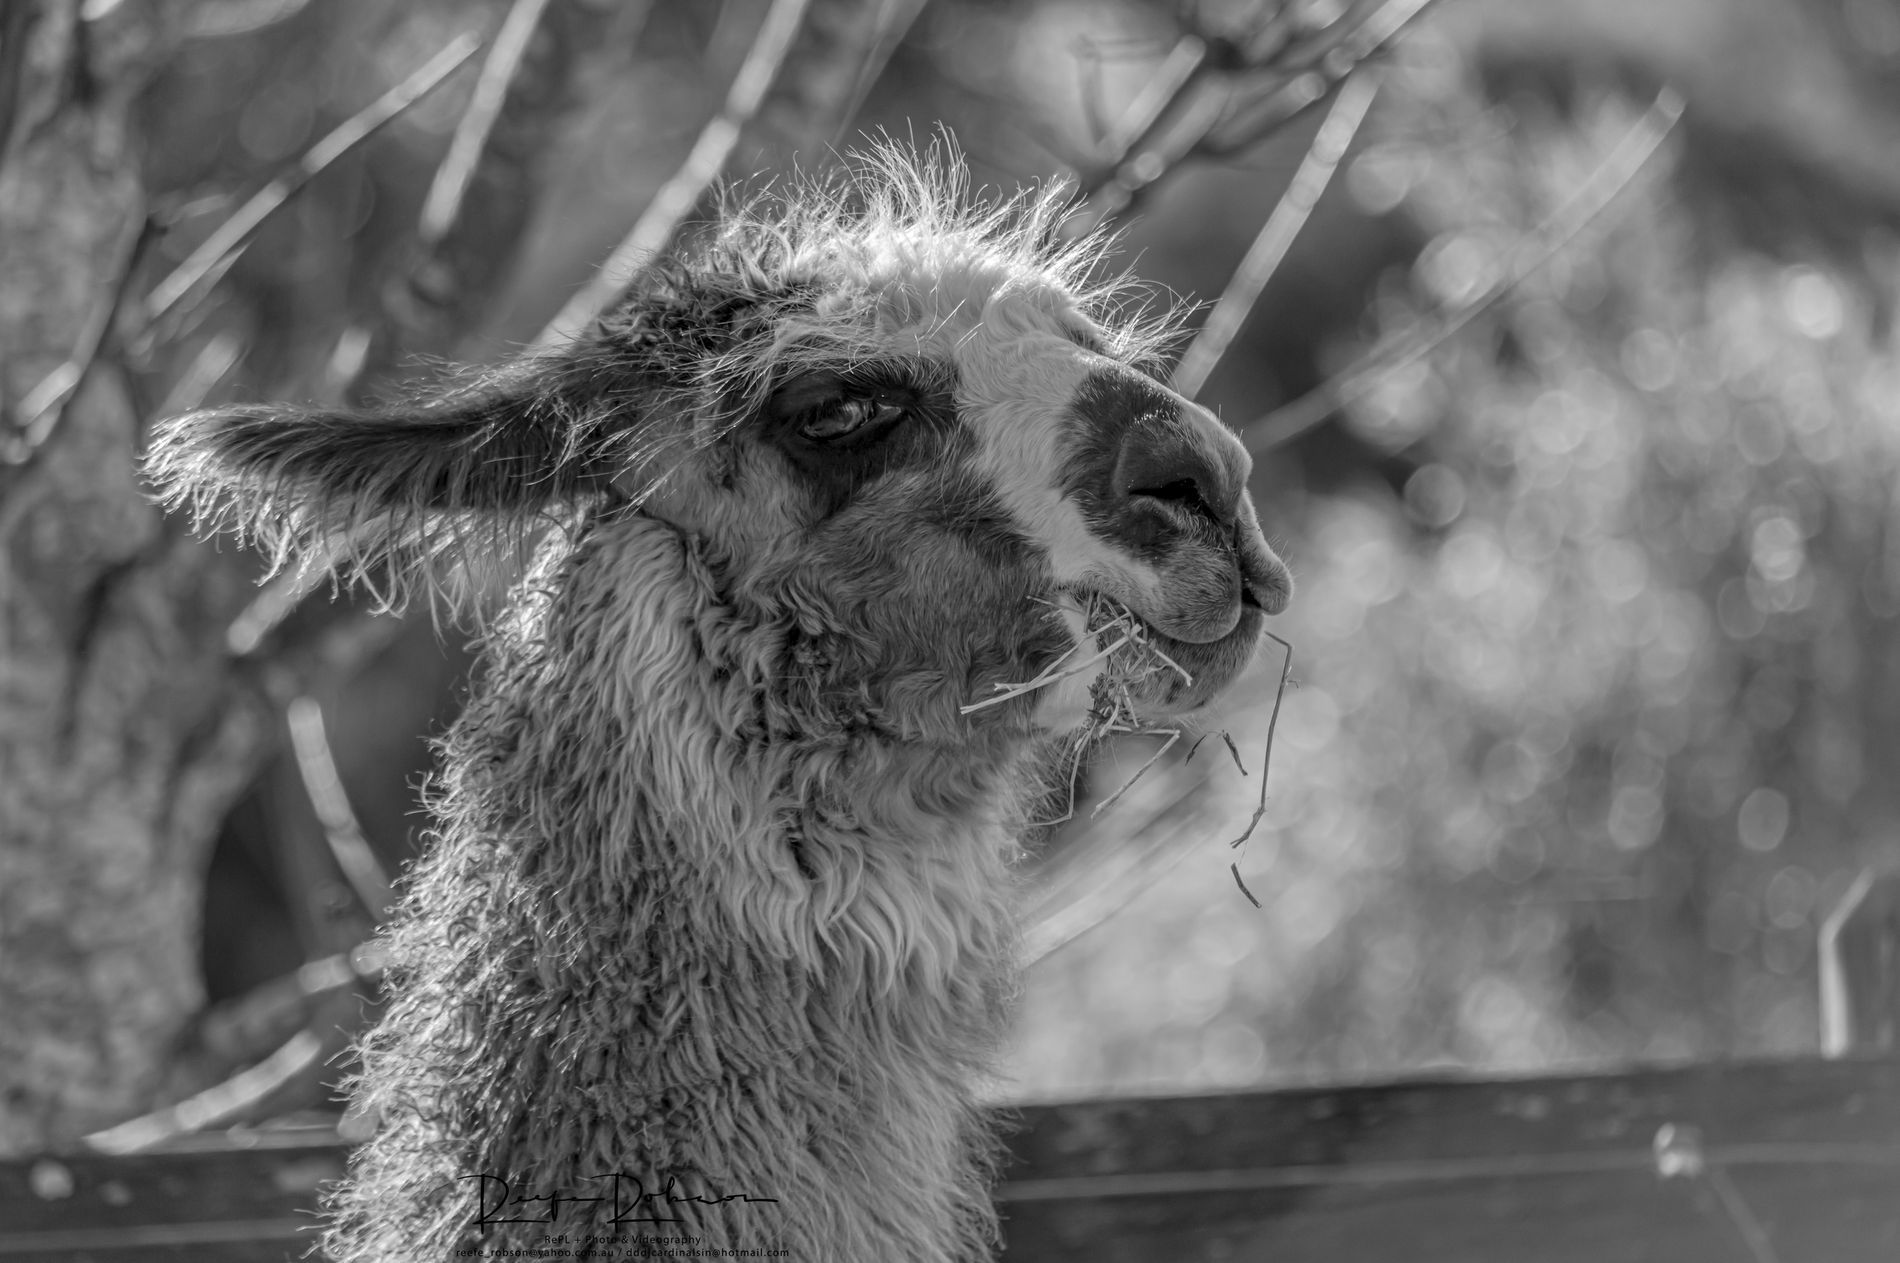
Llama in Black and White
The image shows a black-and-white view of a llama with grass in its mouth and a blurred background.
A close-up landscape scene taken at eye level shows a llama surrounded by blurred branches creating a calm and natural atmosphere.
Labels: Animal, Mammal, Canine, Dog, Pet, Llama, blurry background, Fence, Grass
Camera: NIKON CORPORATION NIKON D3200
Lens: 55.0-300.0 mm f/4.5-5.6, AF-S DX VR Nikkor 55-300mm f/4.5-5.6G ED
Aperture: F5
Exposure: 1/800 sec
ISO: 400
Focal length: 170.0 mm